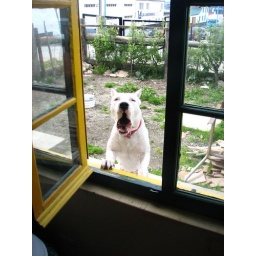
the cute dog in our hostal